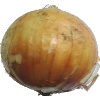
Label: Onion White 1